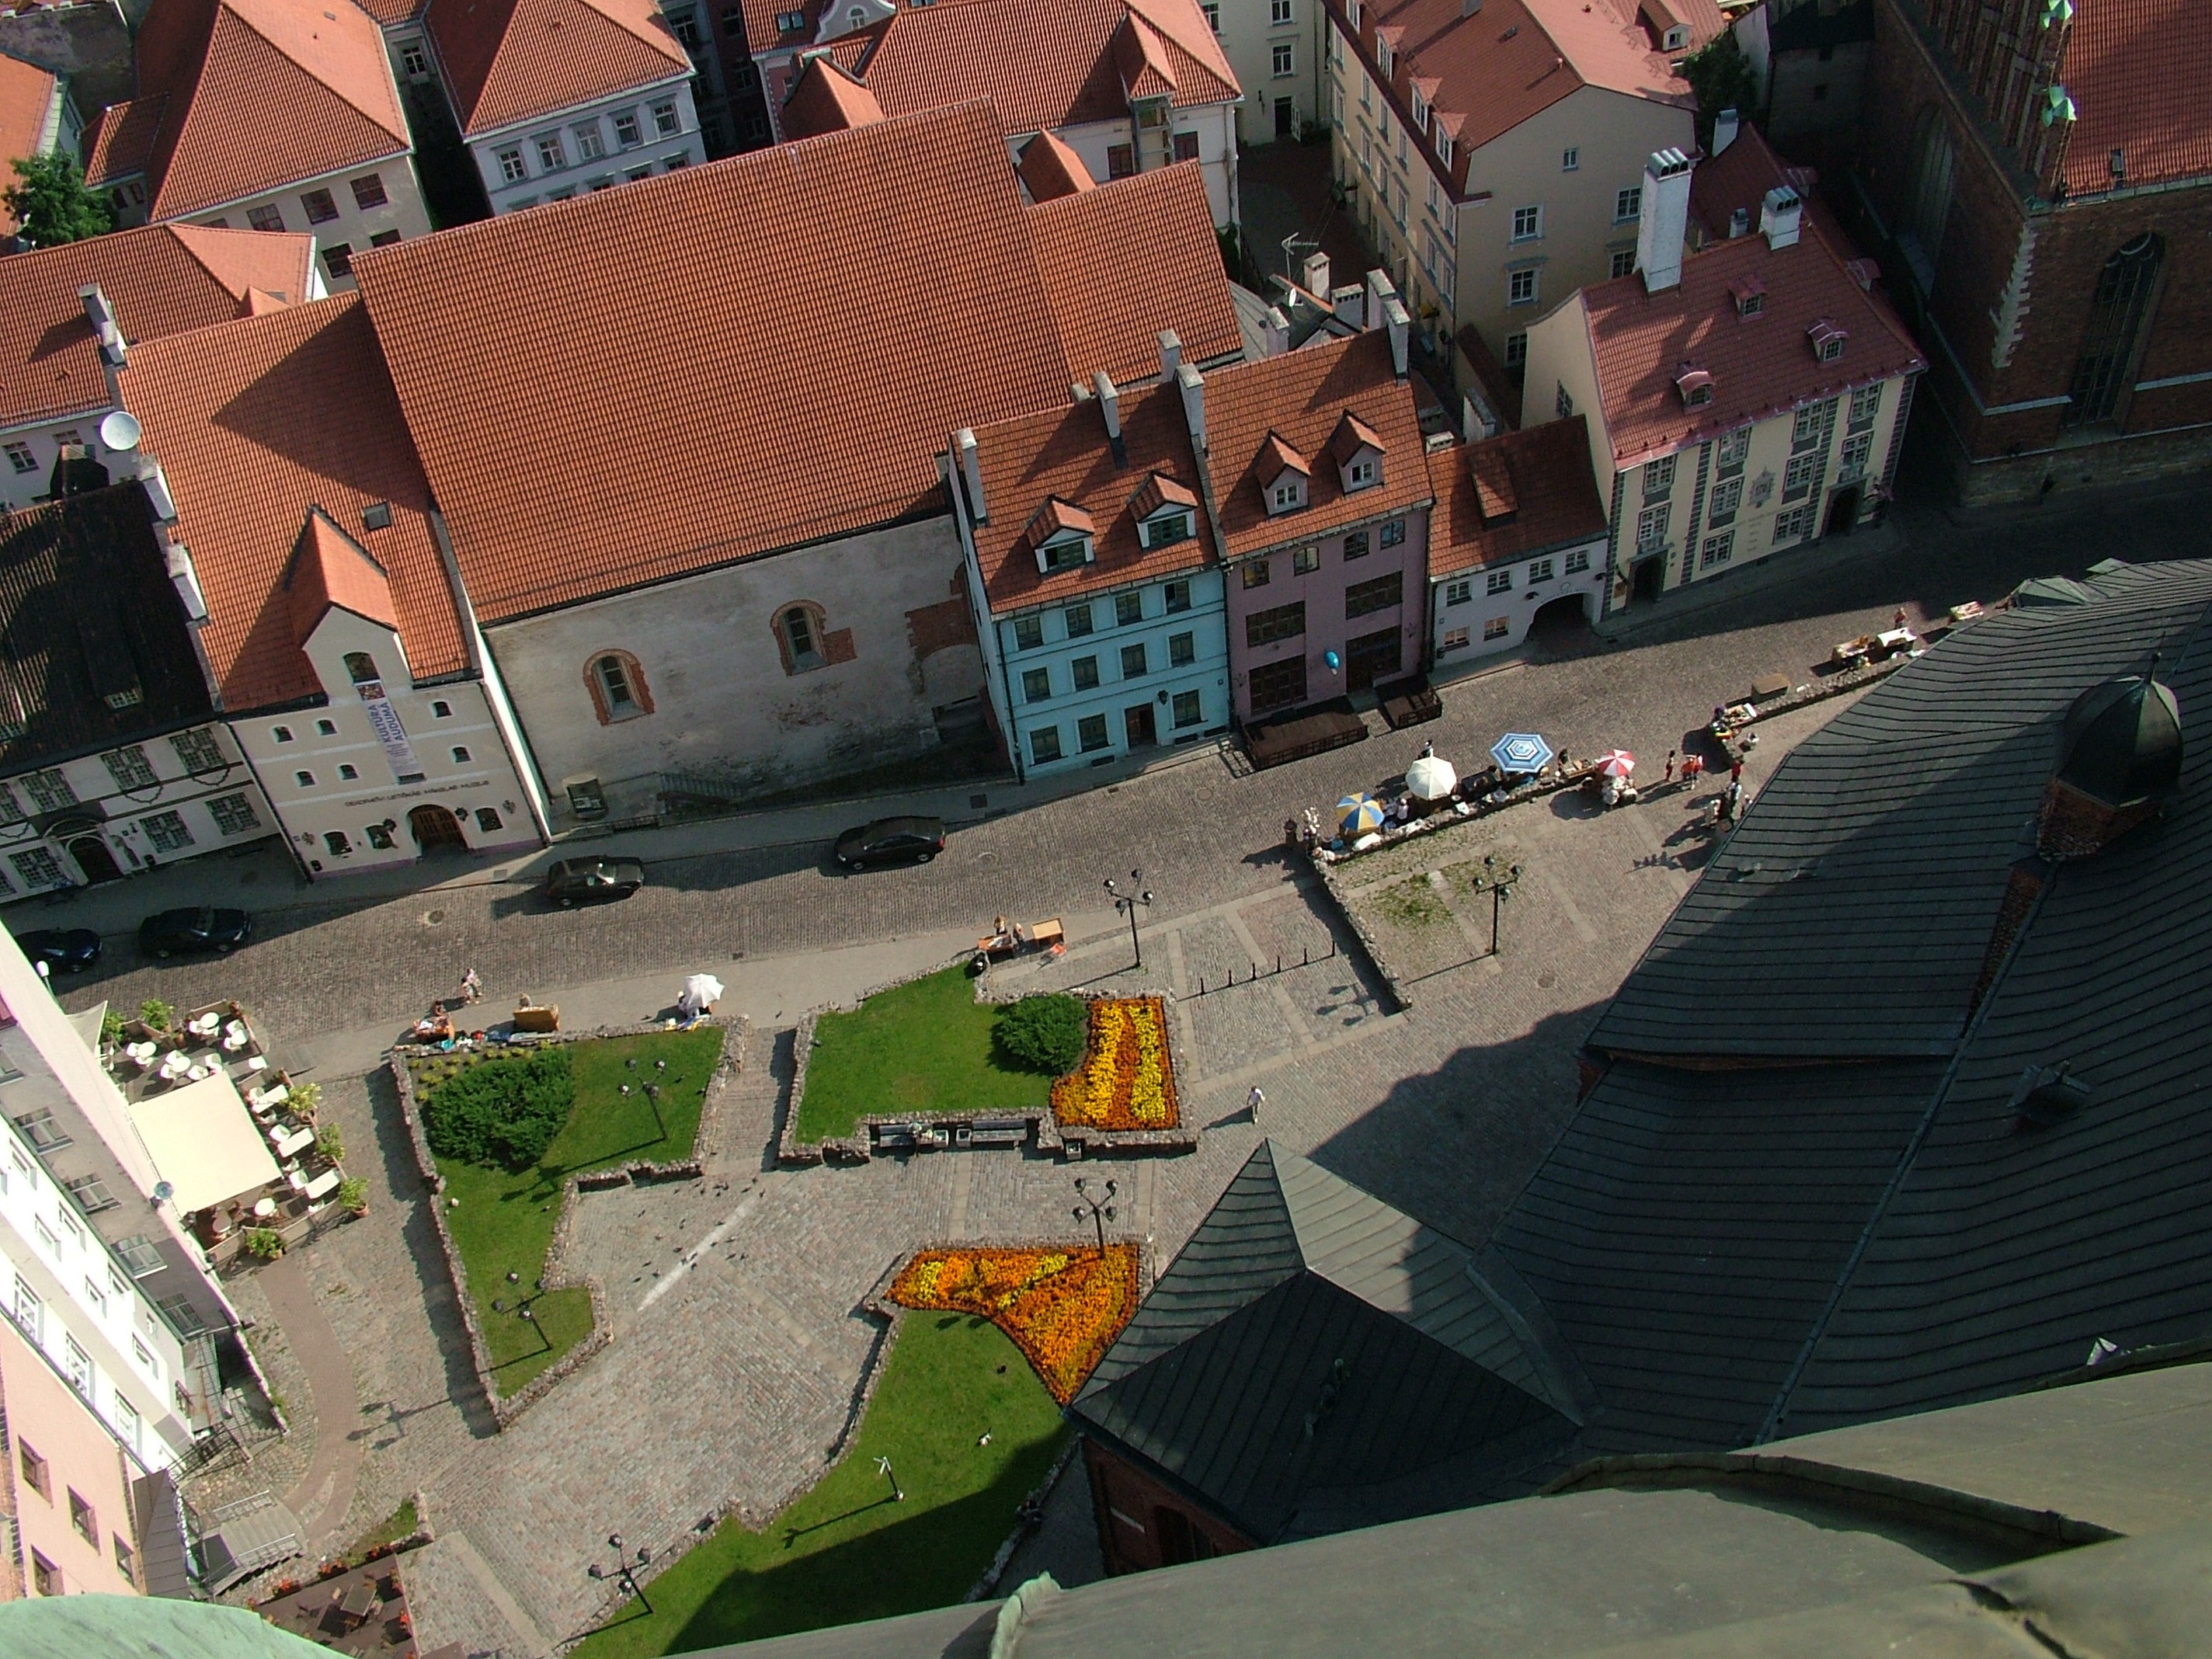
town, roof, city, cityscape, downtown, suburb, steeple, town square, screenshot, neighbourhood, bird's eye view, riga, aerial photography, latvia, urban area, residential area, human settlement